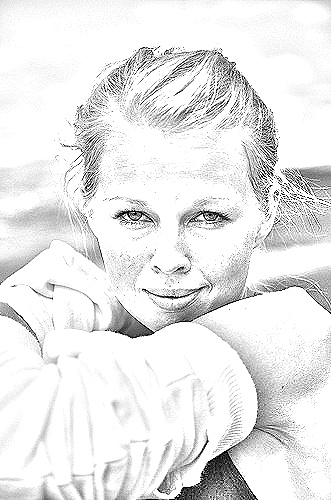
Portrait style: Sketch Portrait